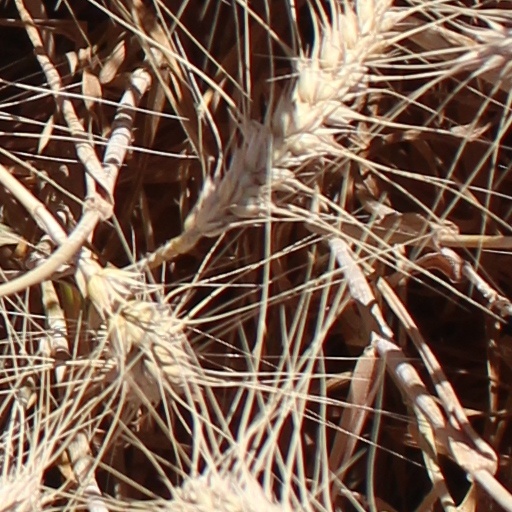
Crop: wheat